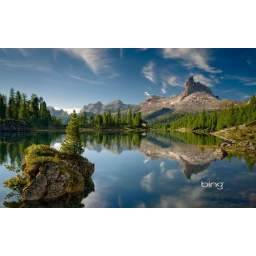
Becco di Mezzodi mountain reflected in Lake Federa in the Dolomite mountains of Italy